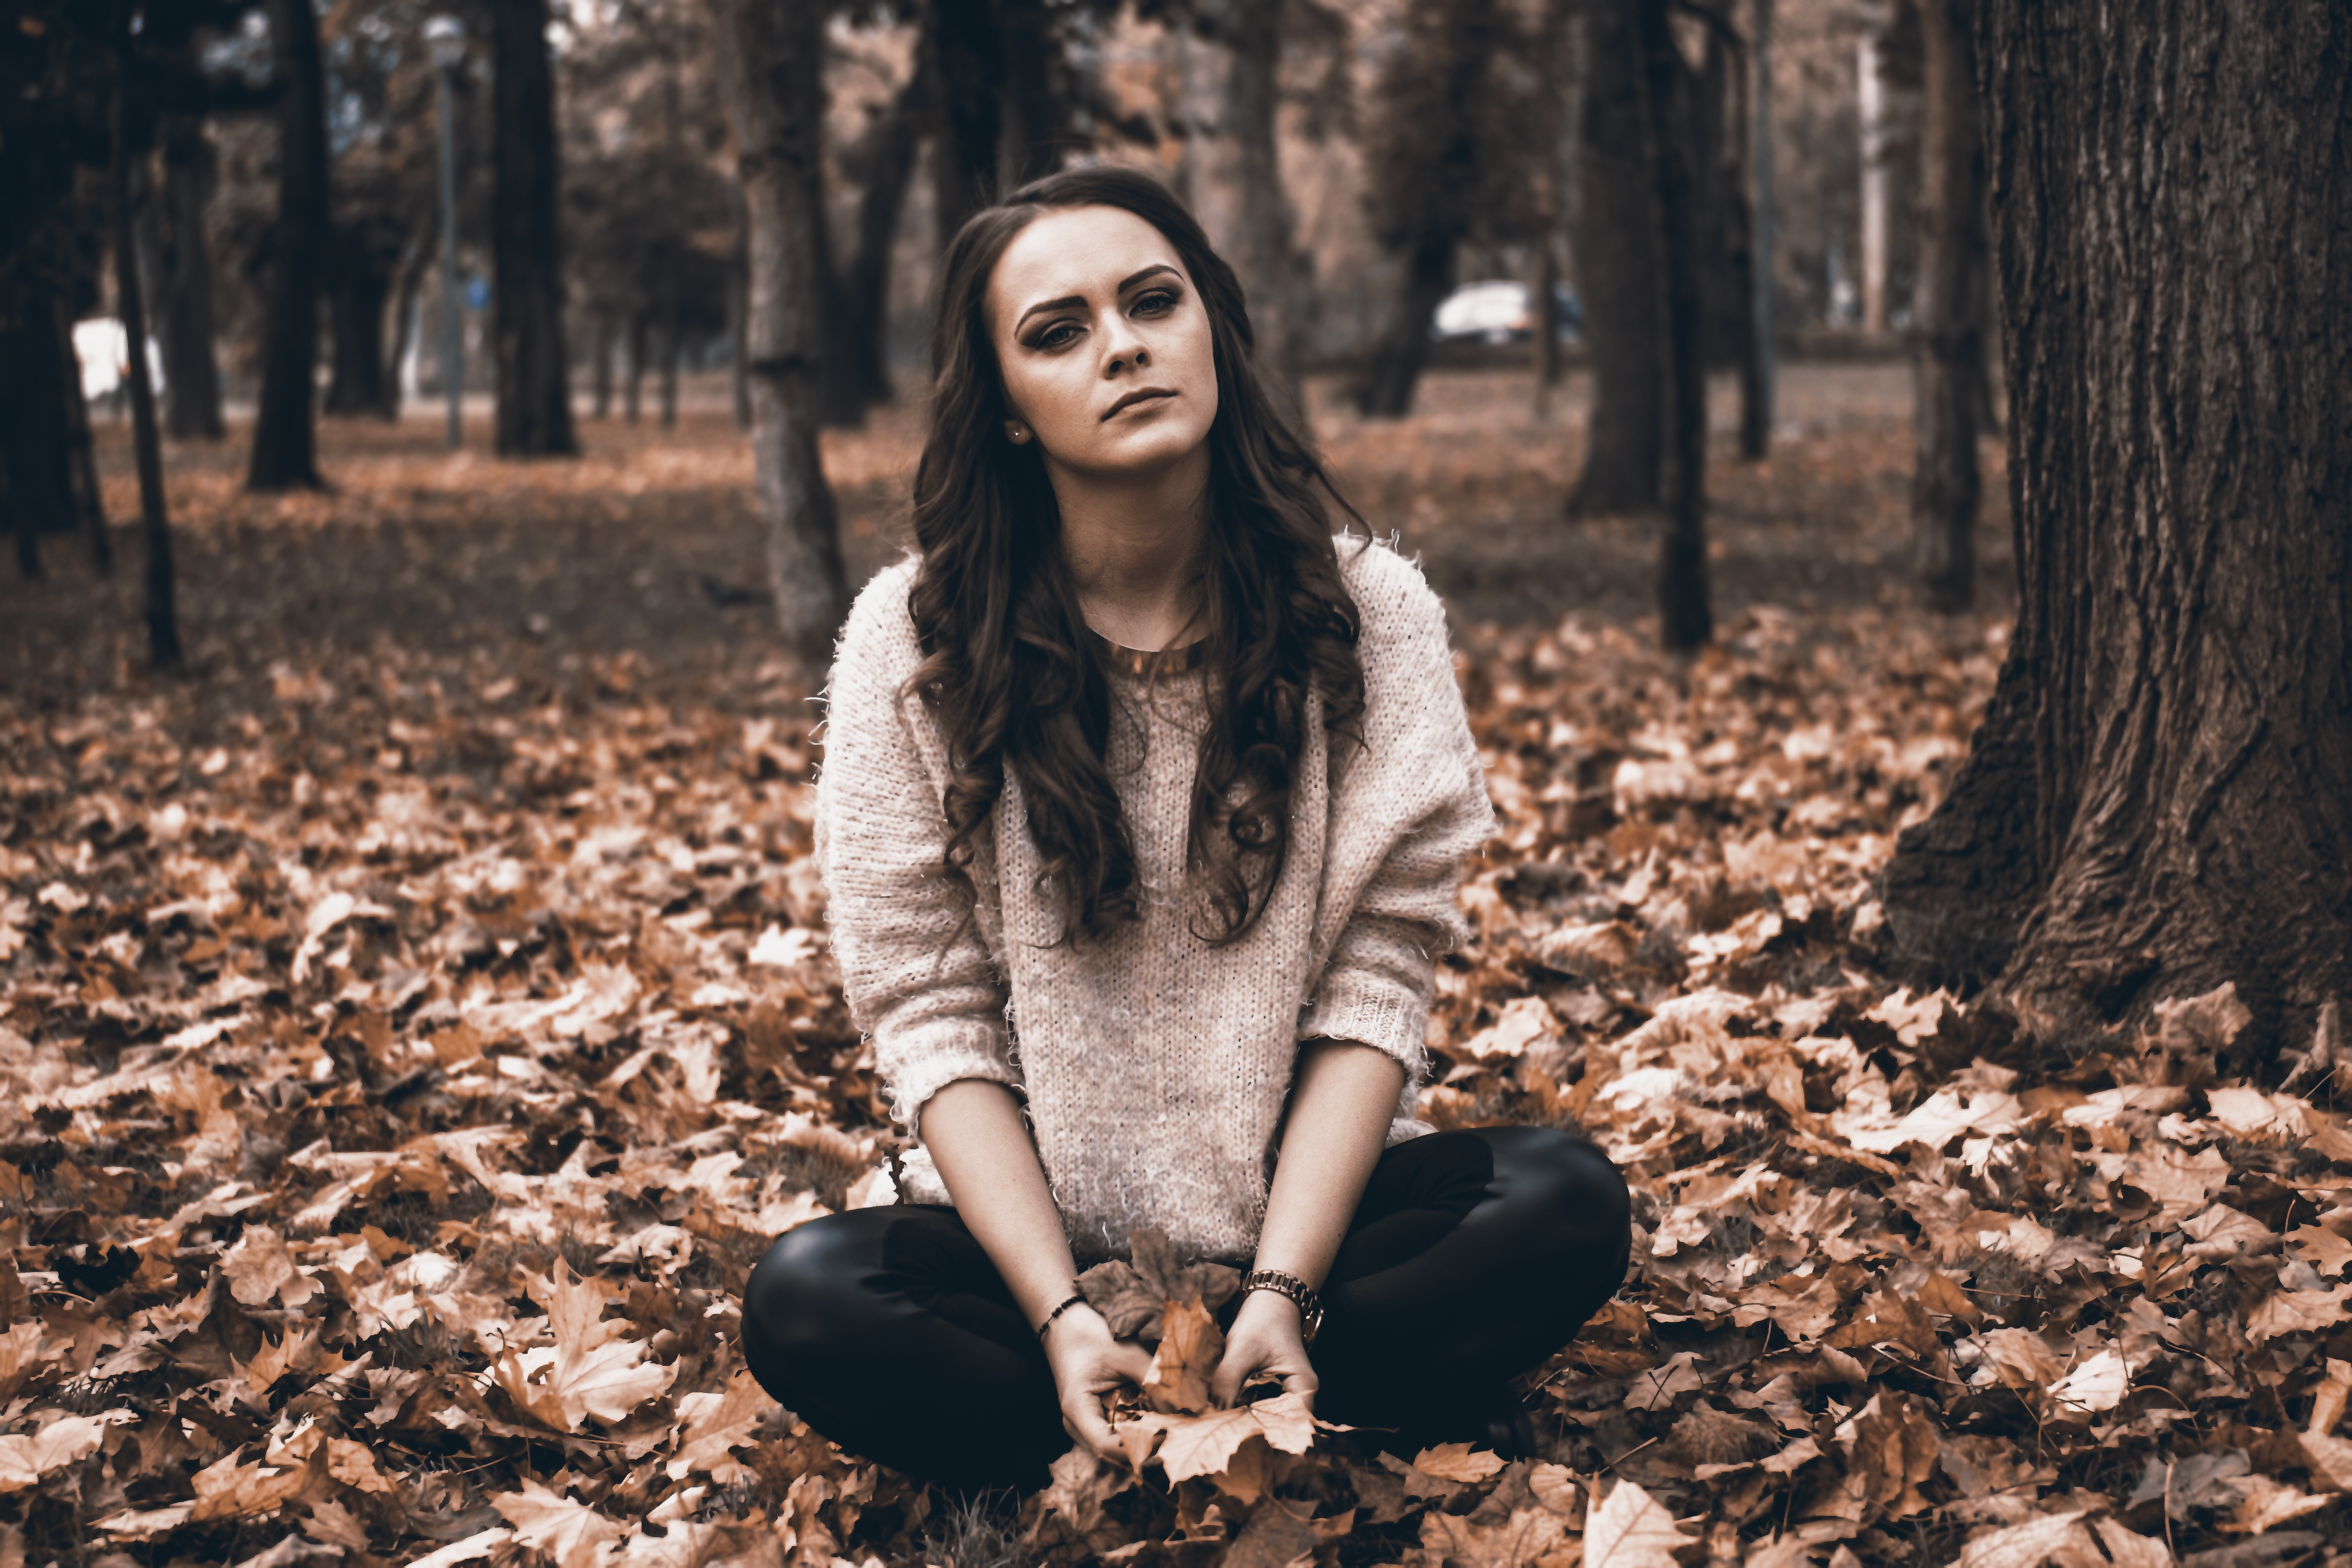
tree, person, winter, people, girl, woman, hair, photography, cute, alone, female, fur, sadness, portrait, model, young, spring, youth, autumn, park, brown, fashion, clothing, lady, lonely, season, teenager, caucasian, leaves, sad, face, eyes, photograph, beauty, expression, teen, stress, attractive, emotion, adult, depression, unhappy, depressed, photo shoot, upset, broken heart, sad girl, portrait photography, autumn in the park